John Lester

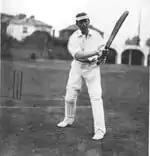
John Lester posing at bat in later life

John Lester helped to lift Philadelphia cricket to the highest levels of international play with his leadership and understanding of the sport. He is one of the few American cricketers noted in "Cricket Scores and Biographies", which said that he was "a watchful batsman who could hit well and had plenty of strokes and strong defence." In 1951 he authored "A Century of Philadelphia Cricket", which was a definitive history of the game in the area. Lester was also integral in the foundation of the C.C. Morris Cricket Library when he proposed in 1964 that cricket, "with a history and literature second to none should be given a permanent home in the United States." In 1969, he made his final public appearance at a cricket function when the library was opened at Haverford. Lester received his PhD in education from Harvard University in 1902 and for many years was head of the English department at The Hill School in Pottstown, Pennsylvania and served as a university professor. He died in 1969 and as a lasting memorial, the pavilion at Cope Field is named in his honor at Haverford College.